Project Cybersyn

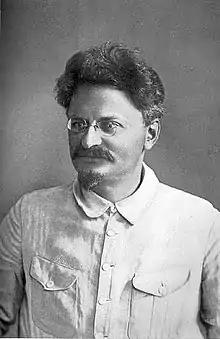
Leon Trotsky's critique of the Soviet Union influenced Beer's shifting political views and the design of the Cybersyn model.

Stafford Beer was a British consultant in management cybernetics. He also sympathized with the stated ideals of Chilean socialism of maintaining Chile's democratic system and the autonomy of workers instead of imposing a USSR-style system of top-down command and control. He also read Leon Trotsky's critique of Soviet bureaucracy, which influenced his design of the system in Chile.